Roman economy

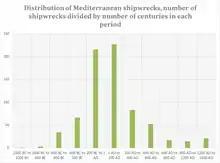
The number of dated shipwrecks discovered provides evidence of the intensity of maritime commerce in the mediterranean sea across different historical periods. One should keep in mind that ships carrying cargoes with marble and ceramic vessels are more likely to be discovered than ships carrying more perishable cargoes.

The Roman Empire completely encircled the Mediterranean, which they called "our sea" "(mare nostrum)". Roman sailing vessels navigated the Mediterranean as well as the major rivers of the Empire, including the Guadalquivir, Ebro, Rhône, Rhine, Tiber and Nile. Transport by water was preferred where possible, as moving commodities by land was more difficult and much more expensive: during Roman times, travel by sea was 50 to 60 times cheaper than travel by land according to Keith Hopkins. During the Roman period, sea trade in the Mediterranean reached its pre-modern peak. Vehicles, wheels, and ships indicate the existence of a great number of skilled woodworkers.